Vladimir Denisov (ice hockey)

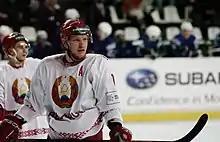
Denisov with the Belarusian national team in 2017

Denisov played in the Russian Hockey Super League for HC Lada Togliatti in the 2006-07 season. With ambitions to play in the NHL, Vladimir signed with affiliate of the Colorado Avalanche, the Lake Erie Monsters, in the AHL for the 2007–08 season.